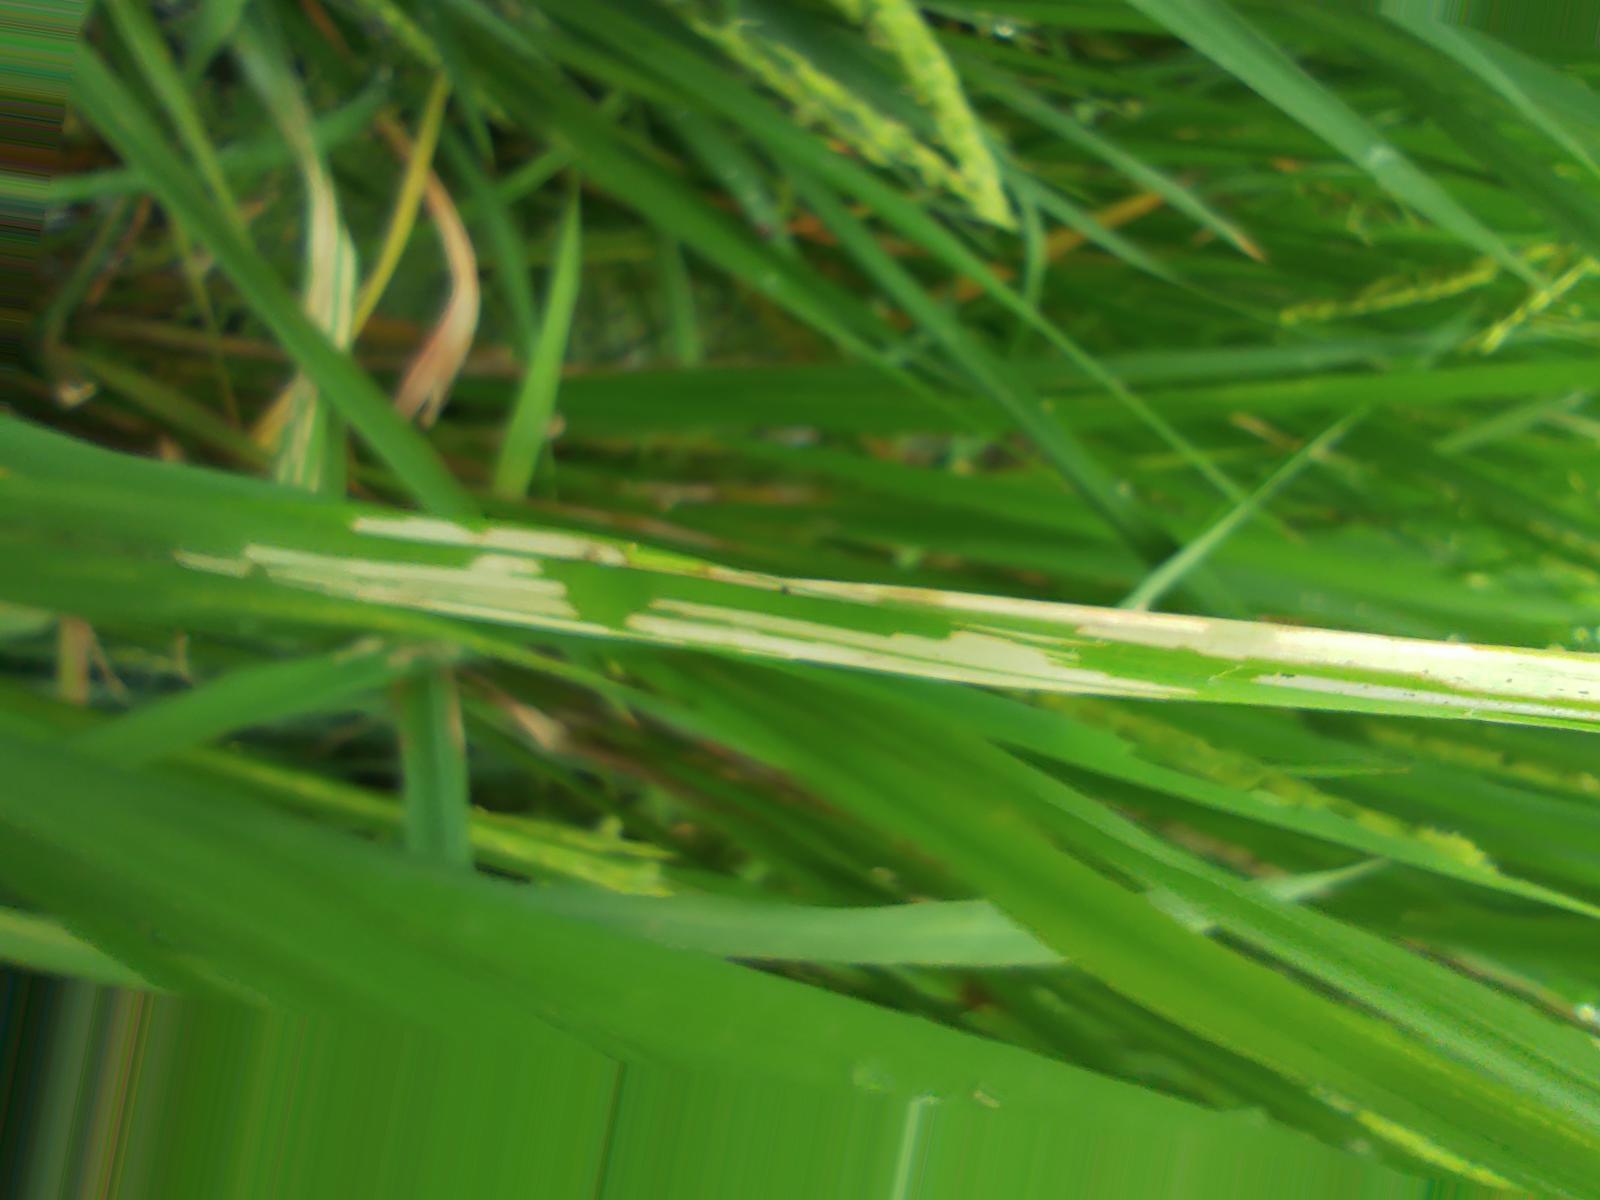
Nhãn: Sâu gai ( Hispa )